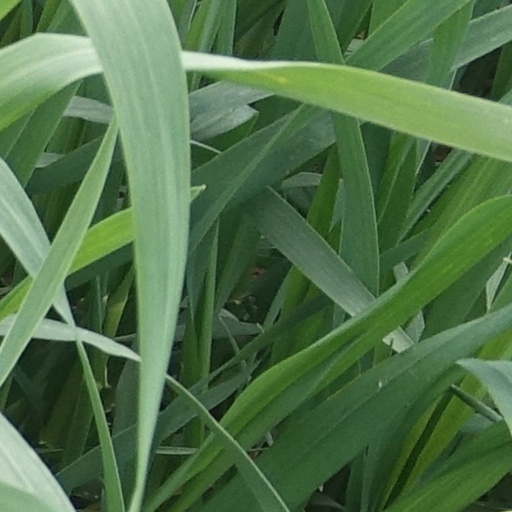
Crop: wheat